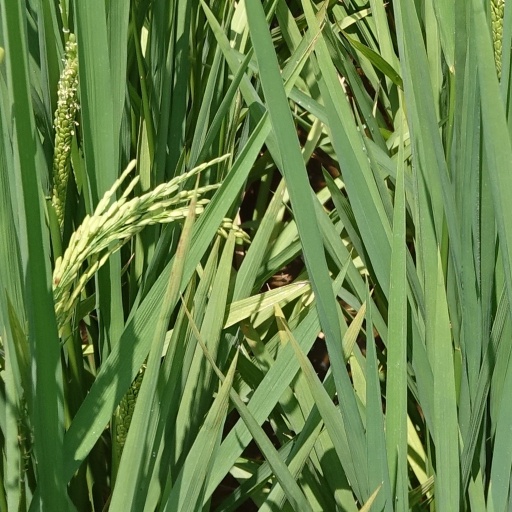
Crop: rice